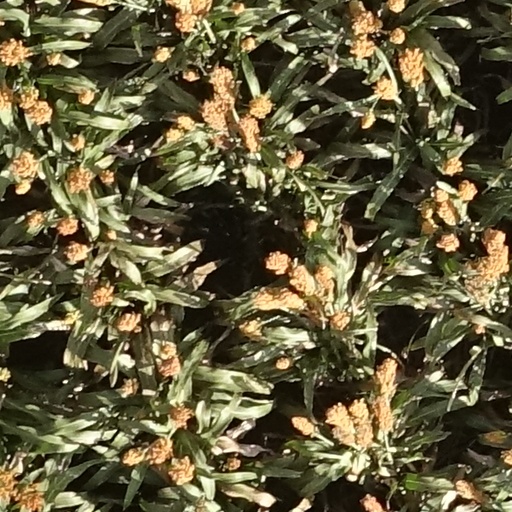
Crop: sorghum